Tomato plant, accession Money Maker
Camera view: vertical (180 deg); turntable rotation: 240 degrees
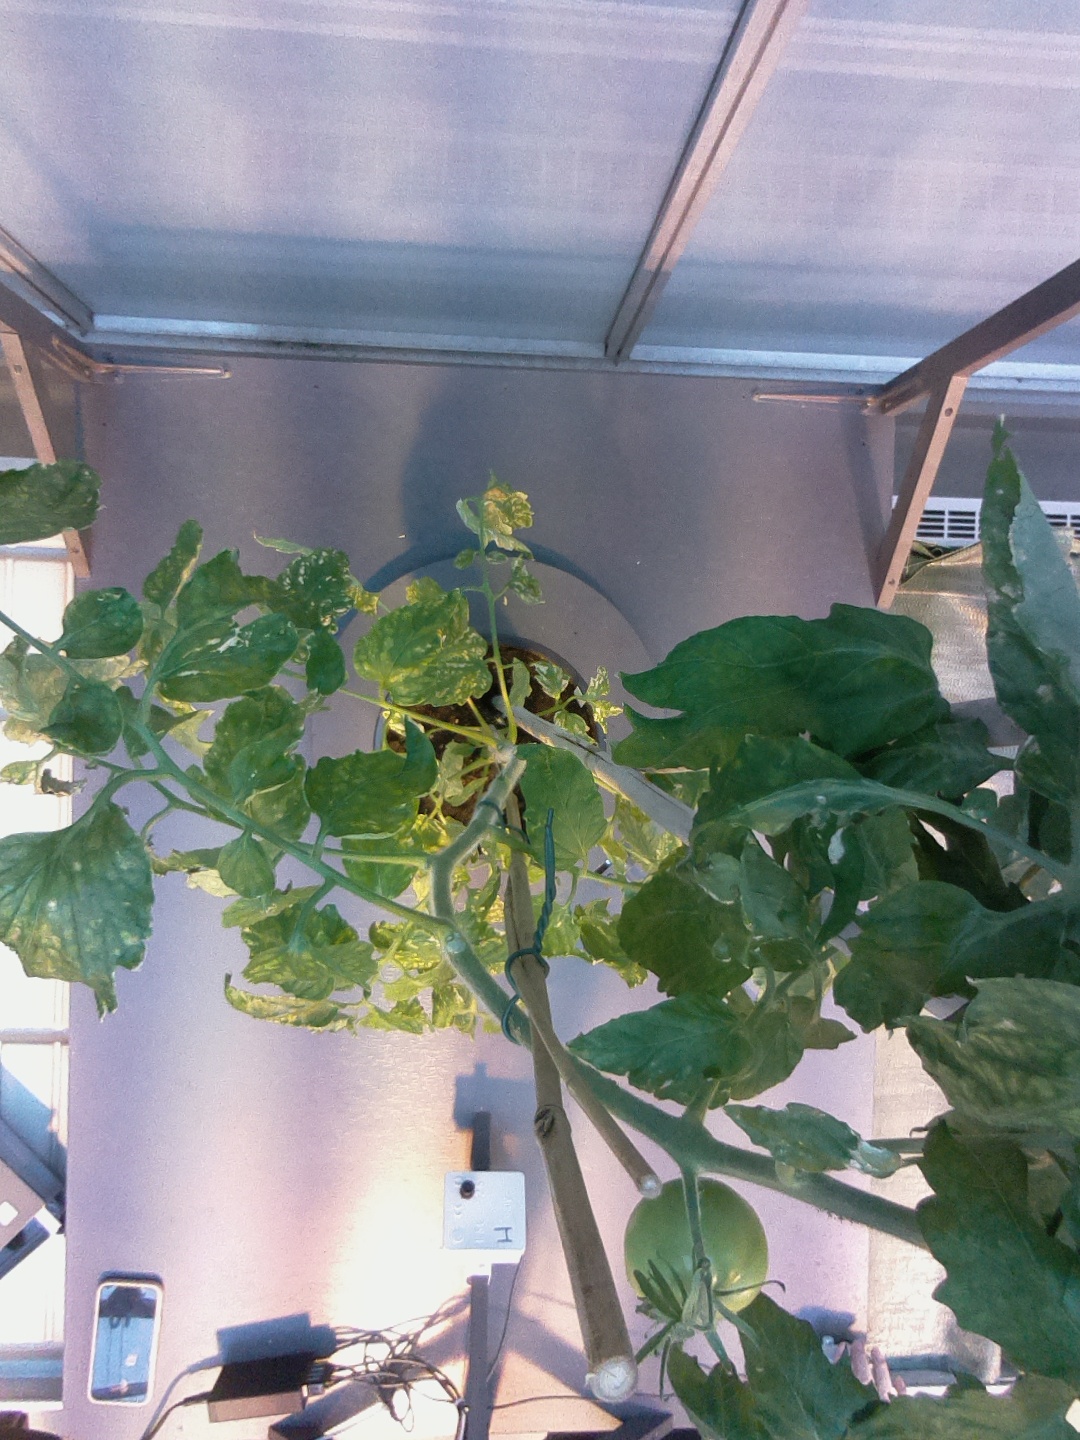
BBCH growth stage 74: 40%-50% of final fruit size